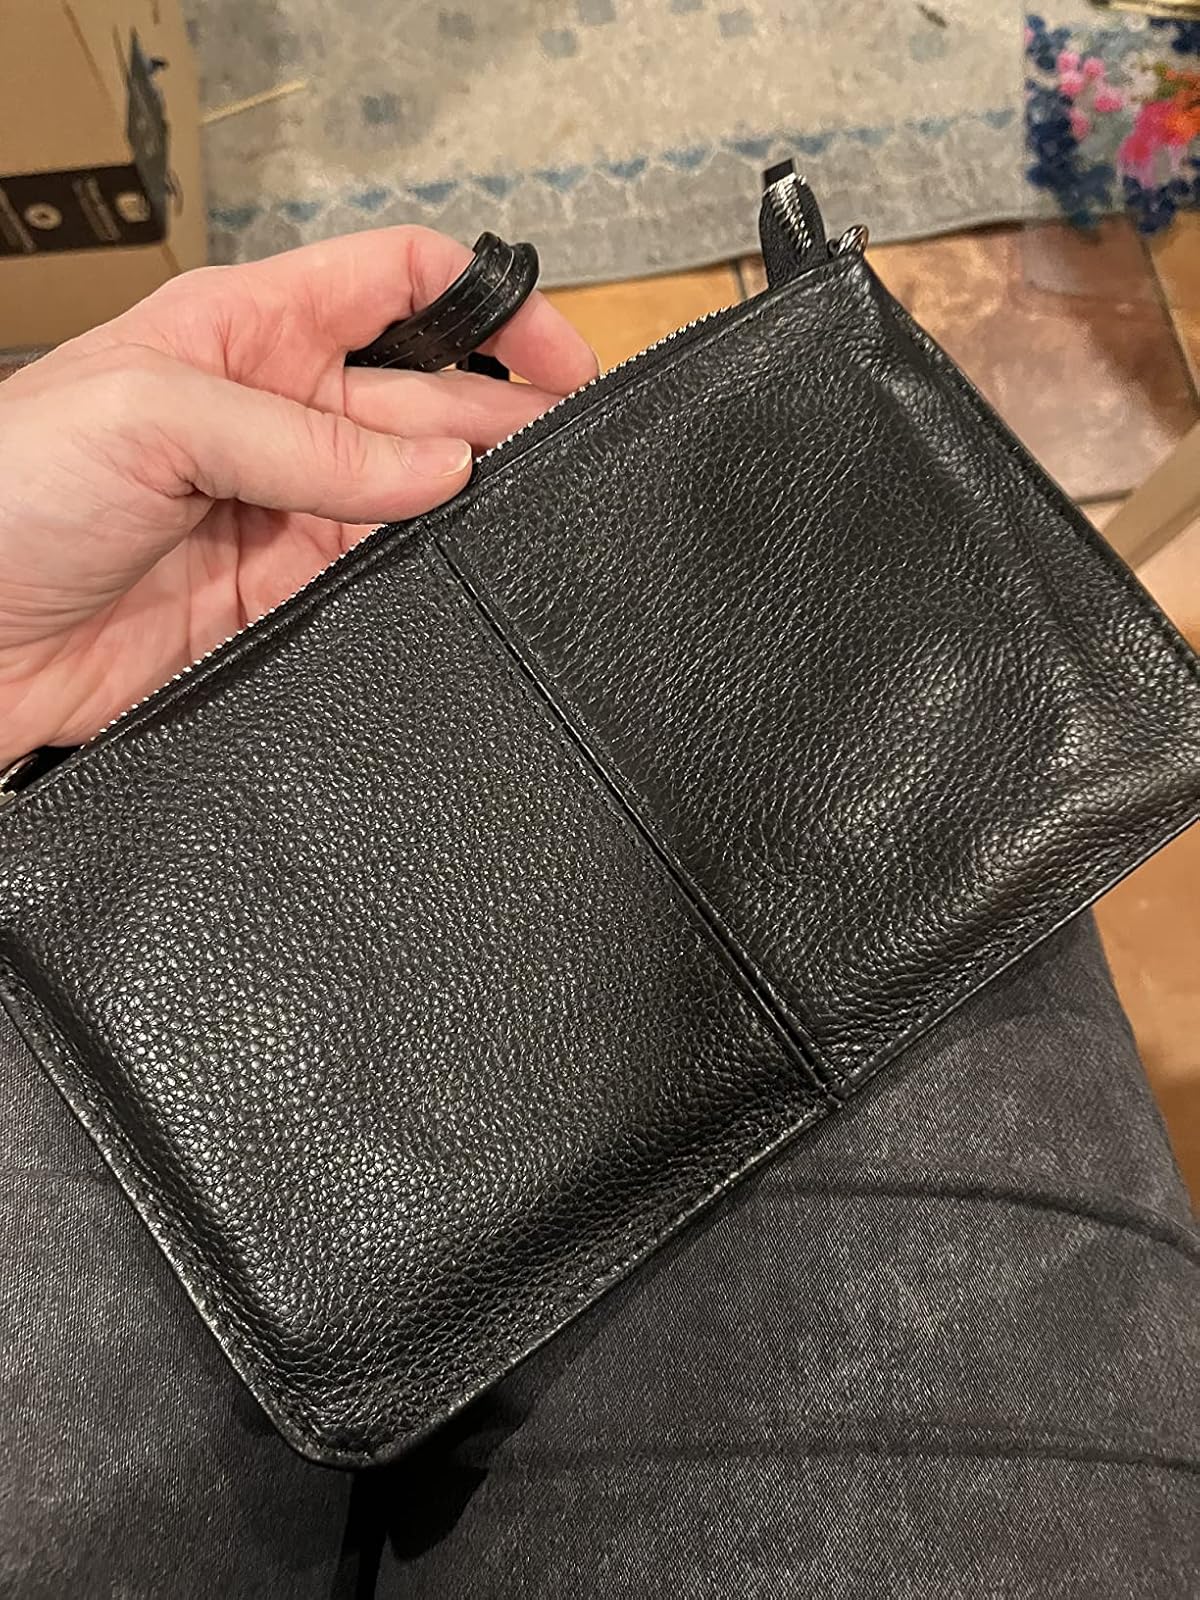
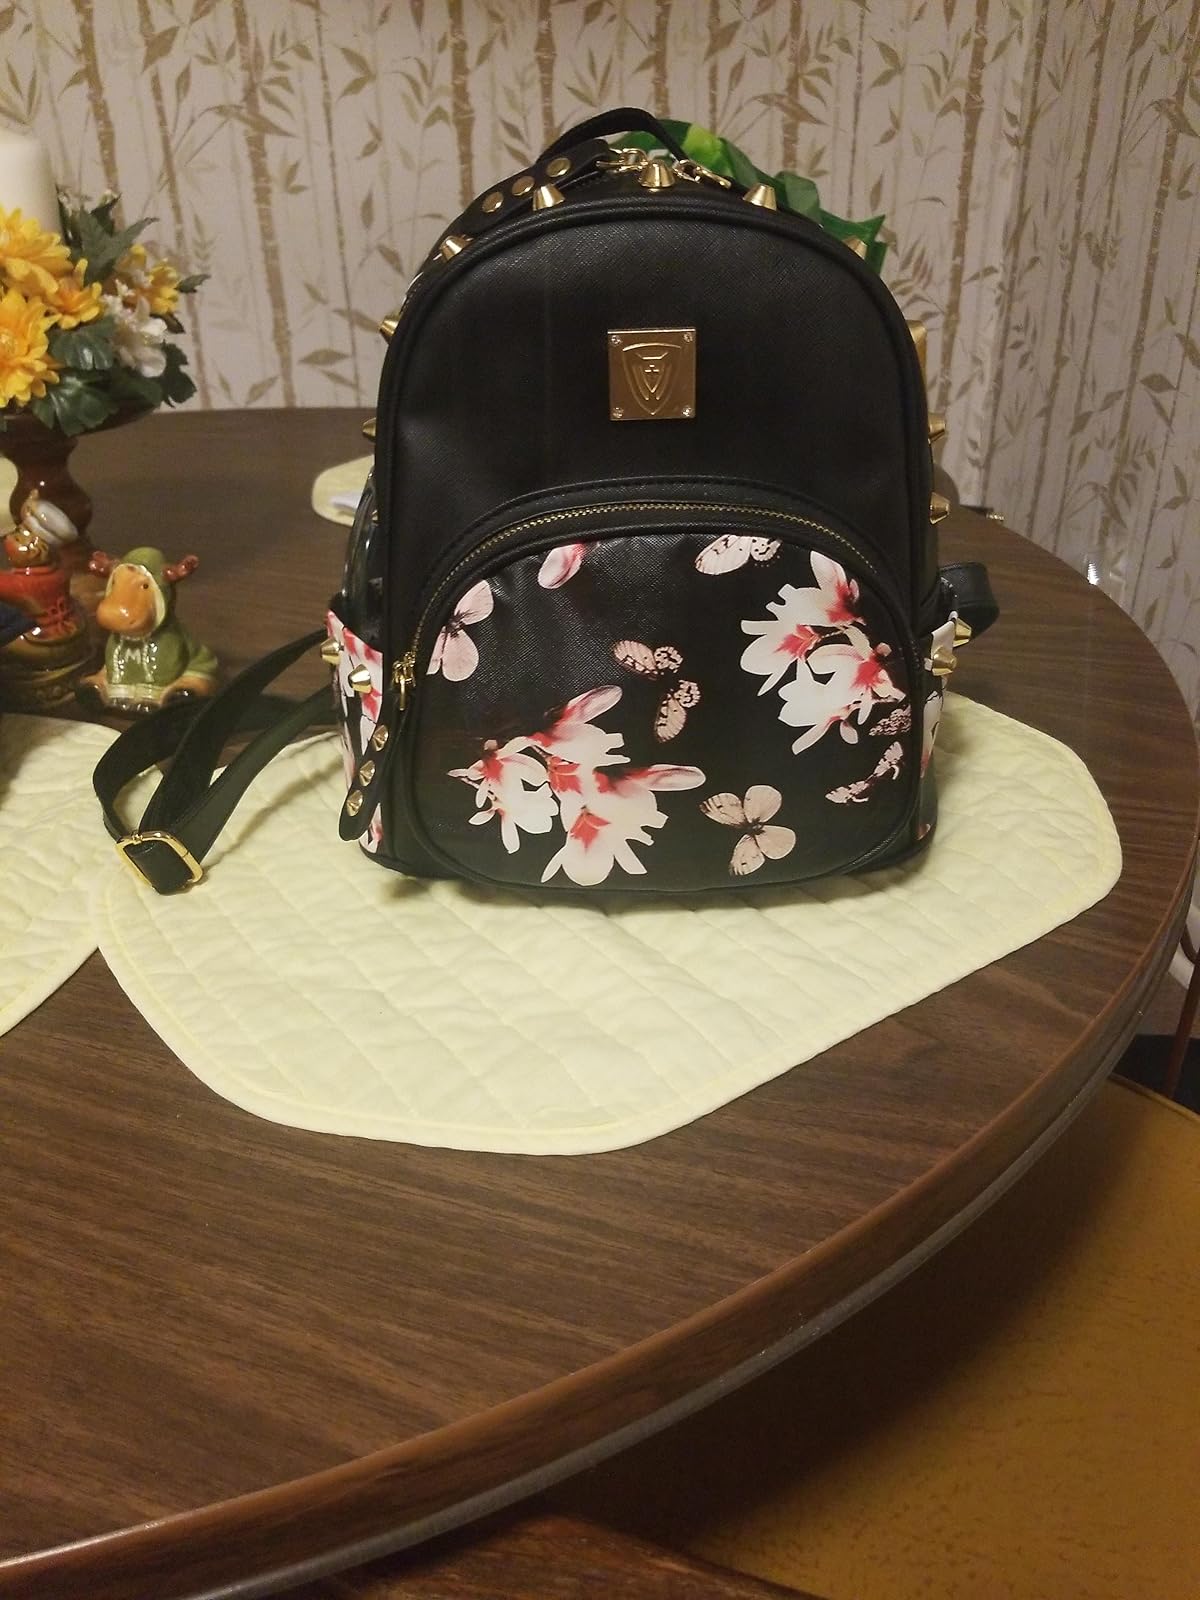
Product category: accessories_handbag
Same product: no